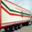
Label: truck